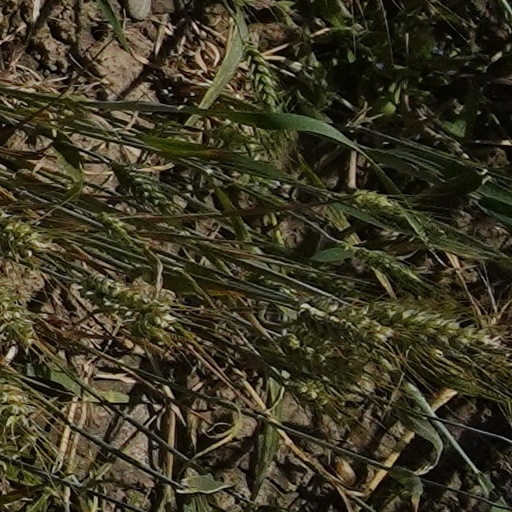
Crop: wheat